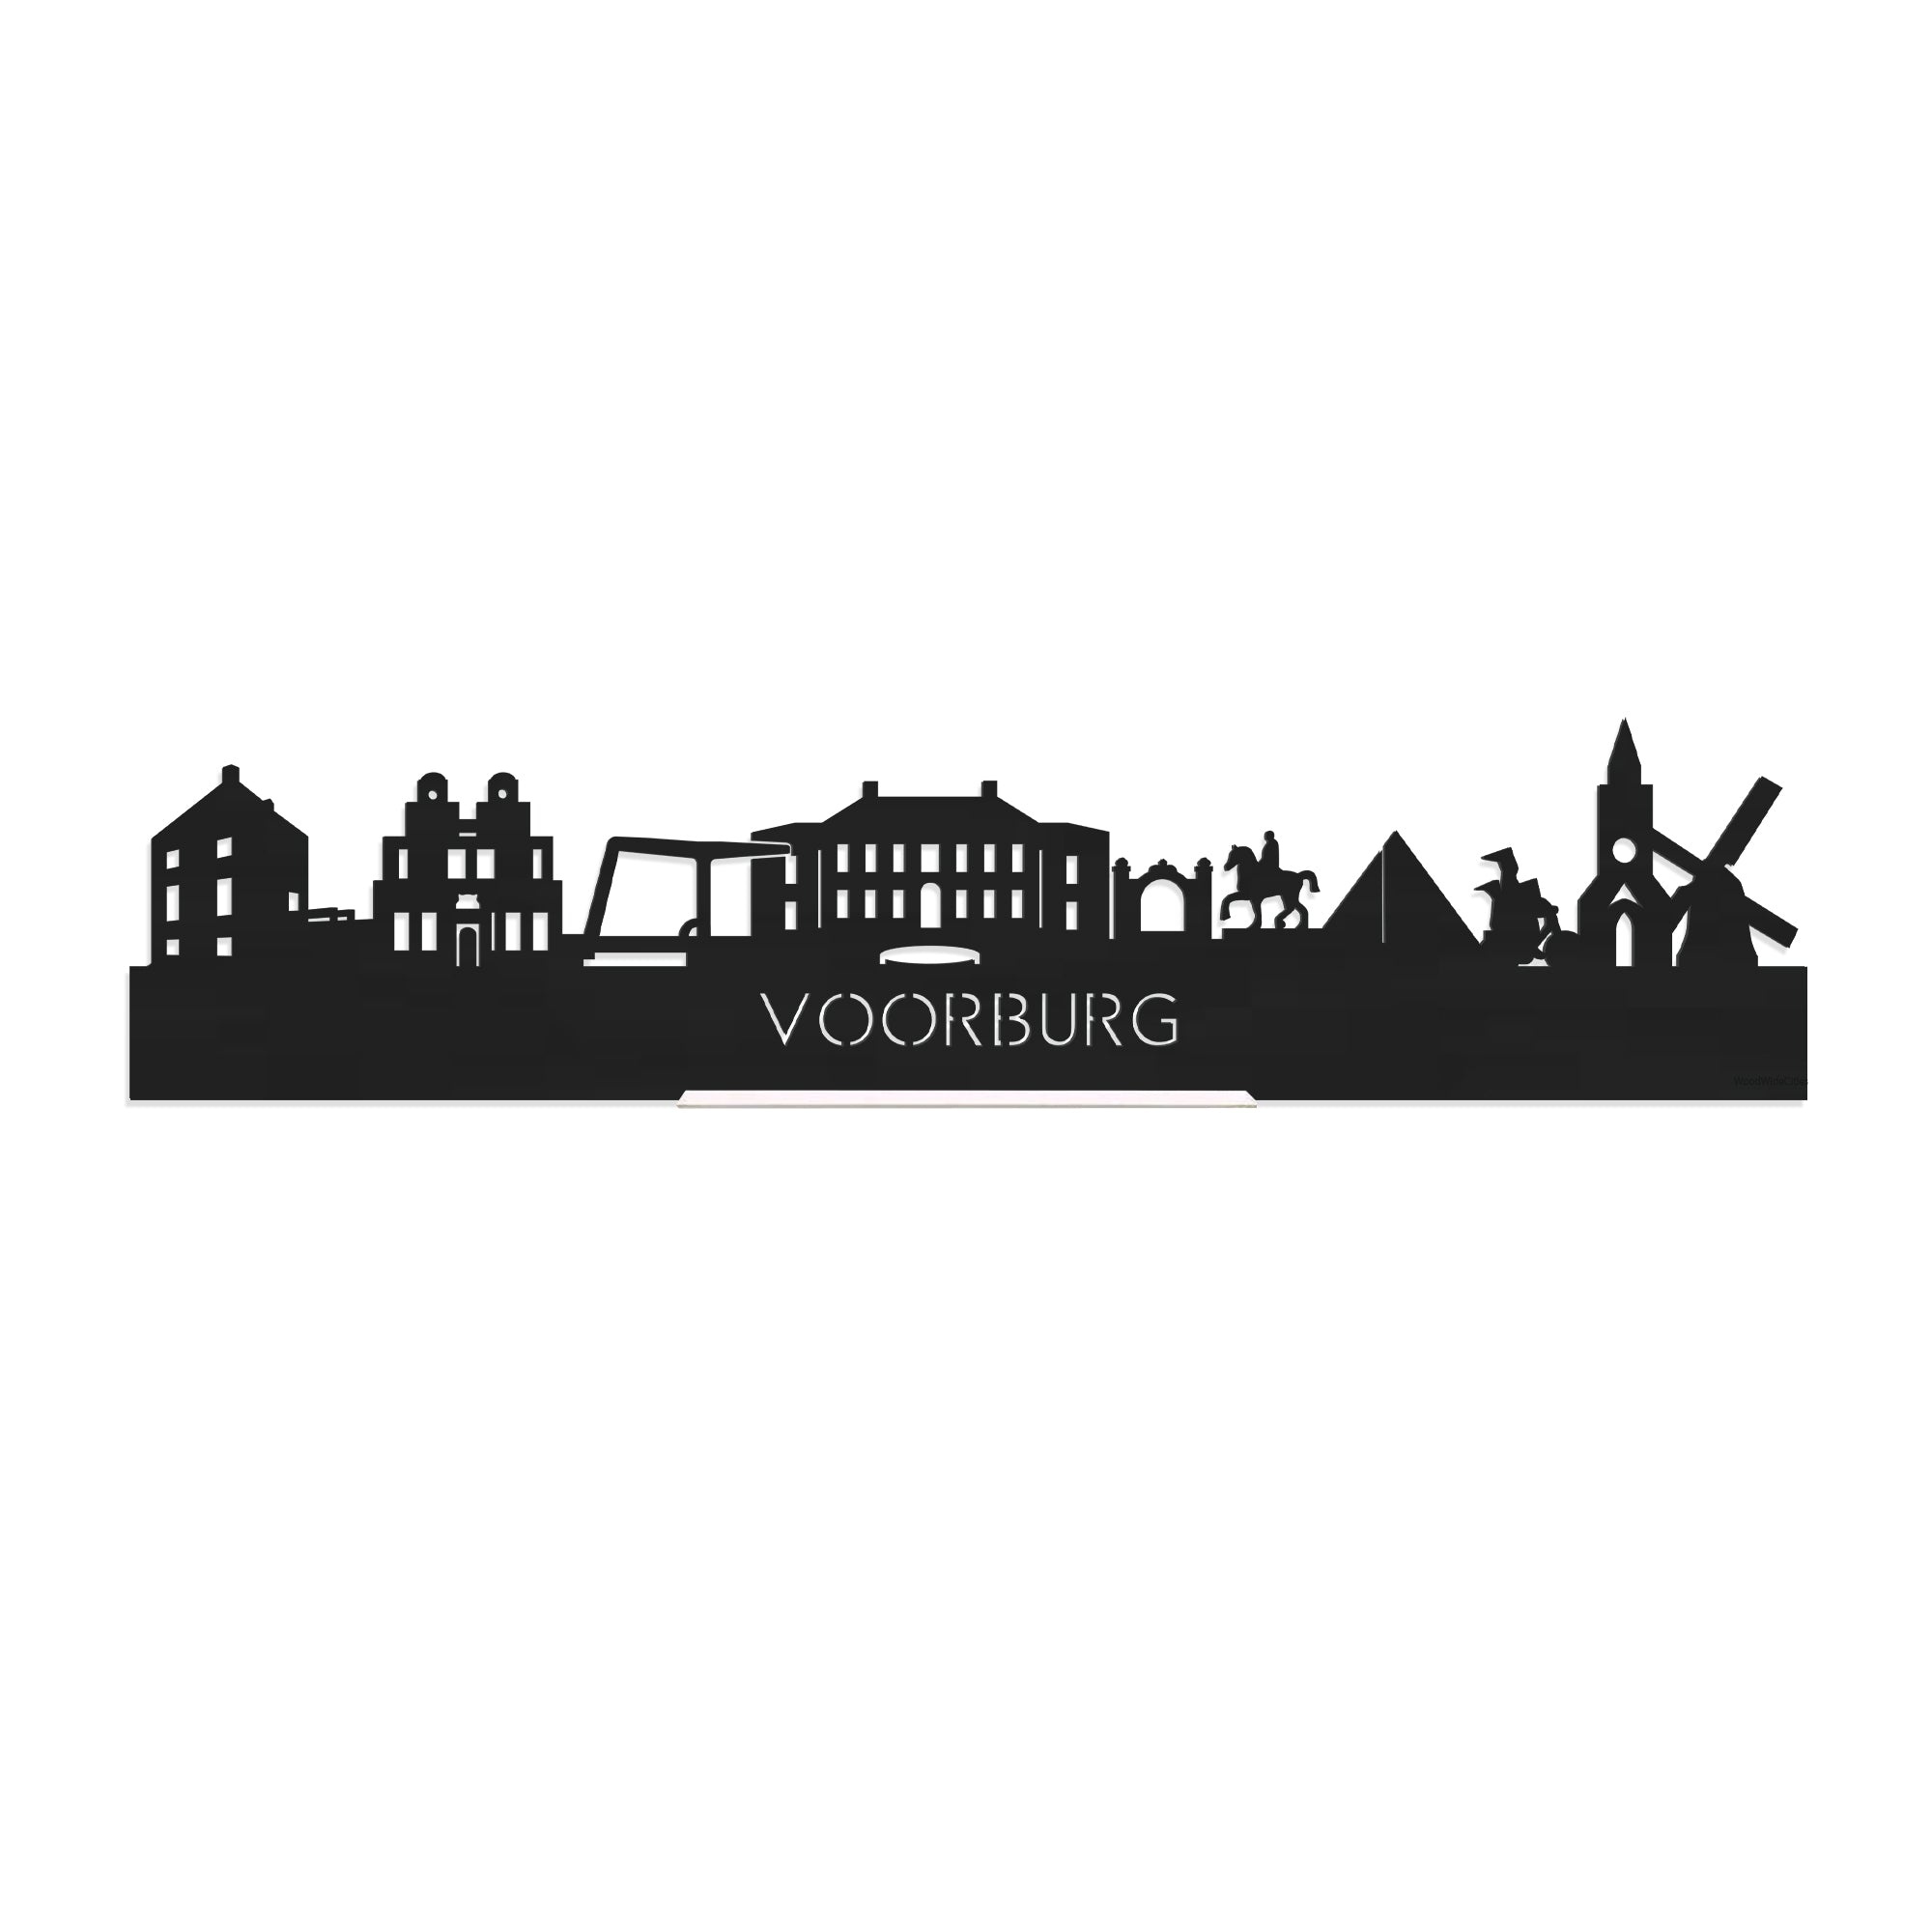
Standing Skyline Voorburg Black
Eyecatcher in huis Met de Standing Skyline Voorburg Black heb je een echte eyecatcher in huis. Het is een mooie herinnering aan je geboorteplaats, een aandenken van die te gekke reis. Een leuk afscheidscadeau voor je collega die met pensioen gaat of van baan verwisseld, een bijzonder geschenk voor Moeder-, of Vaderdag en andere mijlpalen zoals trouwerijen, het behalen van diploma’s en het vieren van zoveel jaar huwelijk, een spetterend cadeau voor je dochter die gaat studeren in een andere stad of voor de housewarming van jouw vrienden. Geef je deze skyline cadeau, dan steel jij gegarandeerd de show! Hoogtepunten van Voorburg Je herkent ze vast allemaal; de hoogtepunten van deze geliefde plaats: Hofwijck, Huize Swaenensteijn, Kerkbrug, Villa Vreugd & Rust, Toegangspoort park Vreugd & Rust, Ruiterbeeld Corbulo, Het Zeilschip, Singining in the Rain II, Sint-Martinuskerk, Molen De Vlieger. De skyline is gemaakt in samenwerking met inwoners uit Voorburg en het silhouet komt uit het creatieve brein van onze eigen kunstenares. Met liefde gemaakt! Duurzame Dutch Design De skyline van Voorburg is verkrijgbaar in verschillende soorten hout: zwart MDF, eiken, bamboe, noten en palissander. De houtsoorten zijn duurzaam, ecologisch en gekeurd. Dat vinden wij belangrijk! Bij het produceren van houten decoraties komen geen schadelijke stoffen vrij, hout gaat langer mee en het is biologisch afbreekbaar. Daarnaast is de houten afwerking bij elke skyline anders. Dat maakt jouw skyline uniek! Specificaties 3mm Amerikaans Zwart MDF hout Inclusief luxe metalen voetstuk om neer te zetten Geleverd met twee kleine spijkertjes om hem op te hangen Zwevend effect van de ondergrond
Brand: WoodWideCities
Category: Home & Garden > Decor > Weather Vanes & Roof Decor > Roof Decors